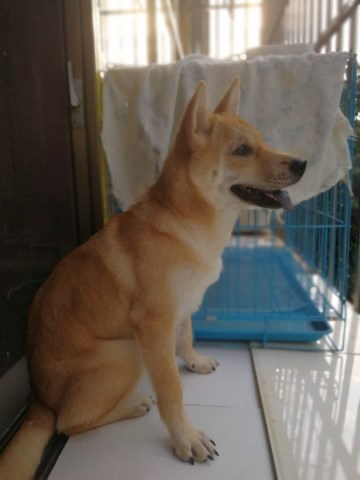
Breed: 1043-n000001-Shiba_Dog